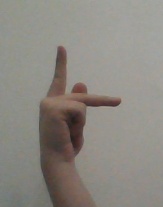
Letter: dha